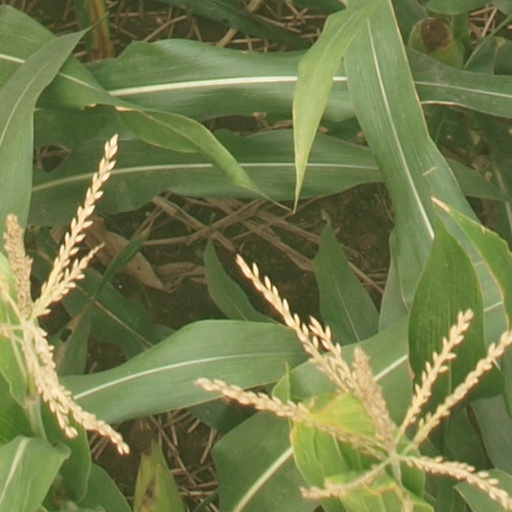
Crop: maize; corn